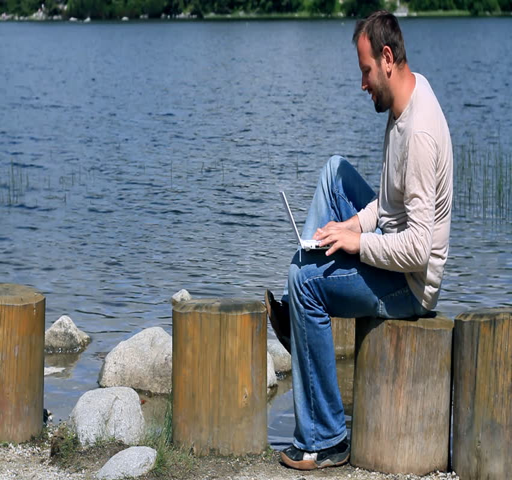
young man chatting on laptop by the lake